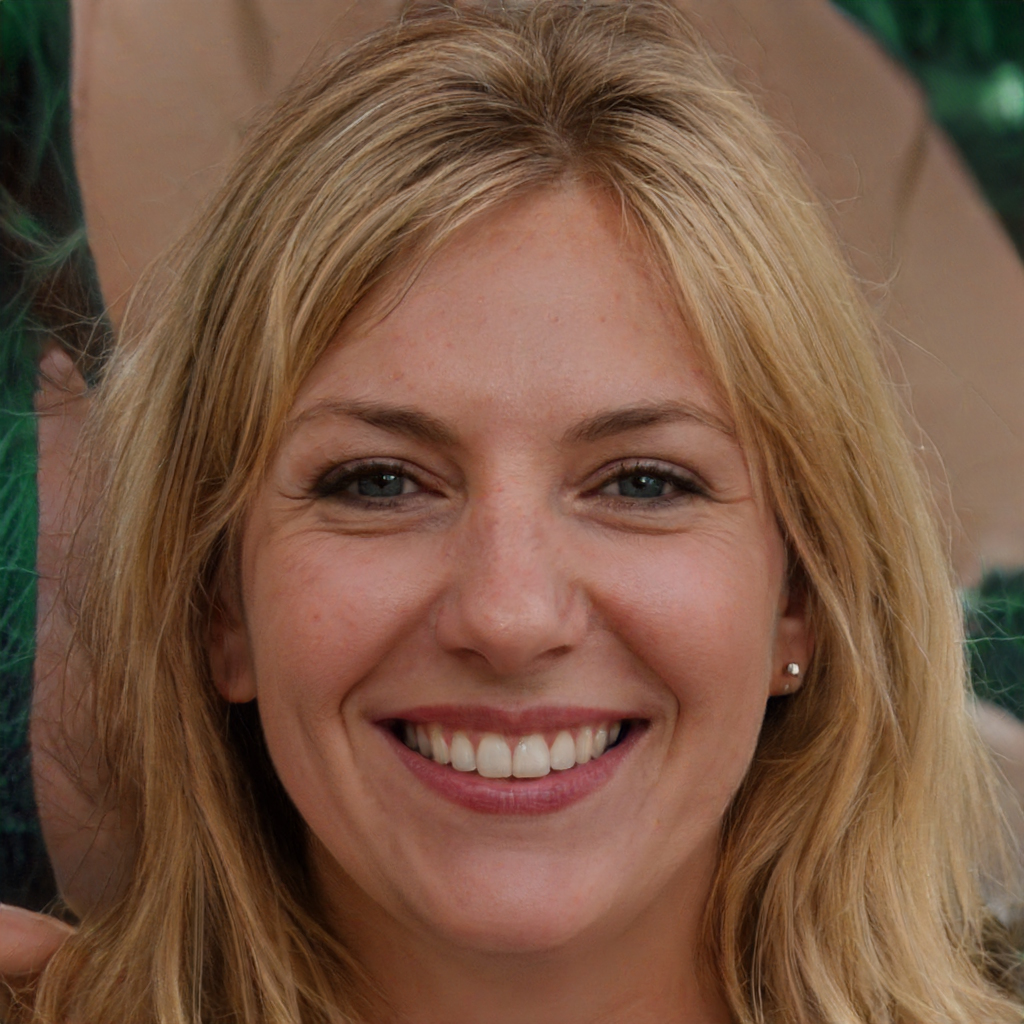
Label: Colored